Samael (band)

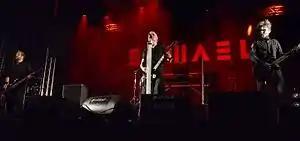
Samael at the Fall of Summer Festival 2016

Samael is a Swiss metal band formed in Sion in 1987. Their current lineup includes founding members and brothers Vorphalack (Vorph) and Xytraguptor (Xy), guitarist Drop and bassist Ales. A few other members have been part of the band throughout the years: Rodolph H. (keyboards, 1993–1995), Kaos (guitar, 1996–2001), Mas (bass, 1991–2014) and Makro (guitar, 2002–2018).